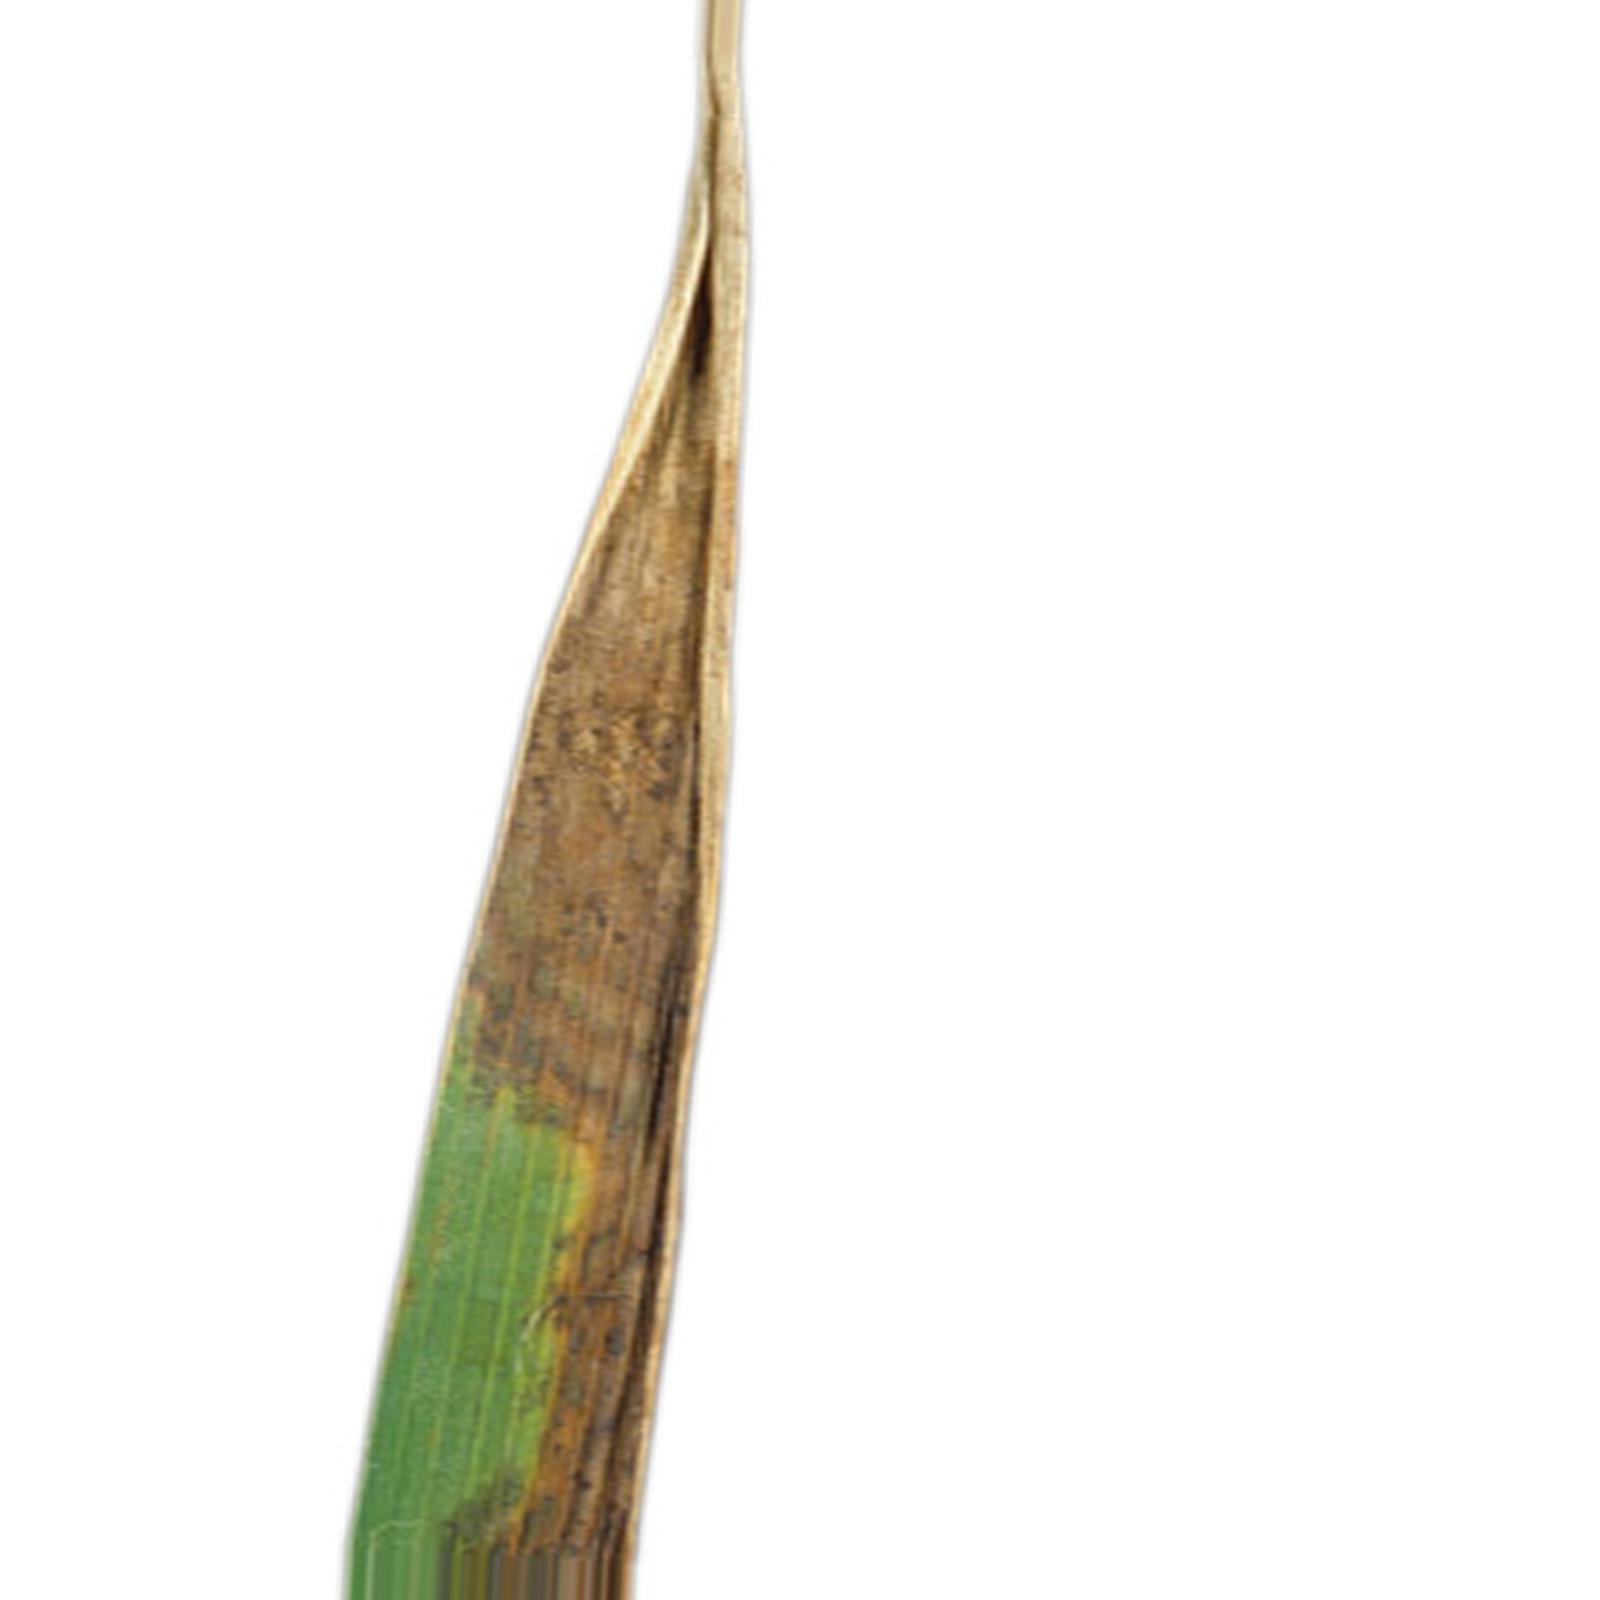
Nhãn: Bệnh Cháy lá ( Leaf scald )